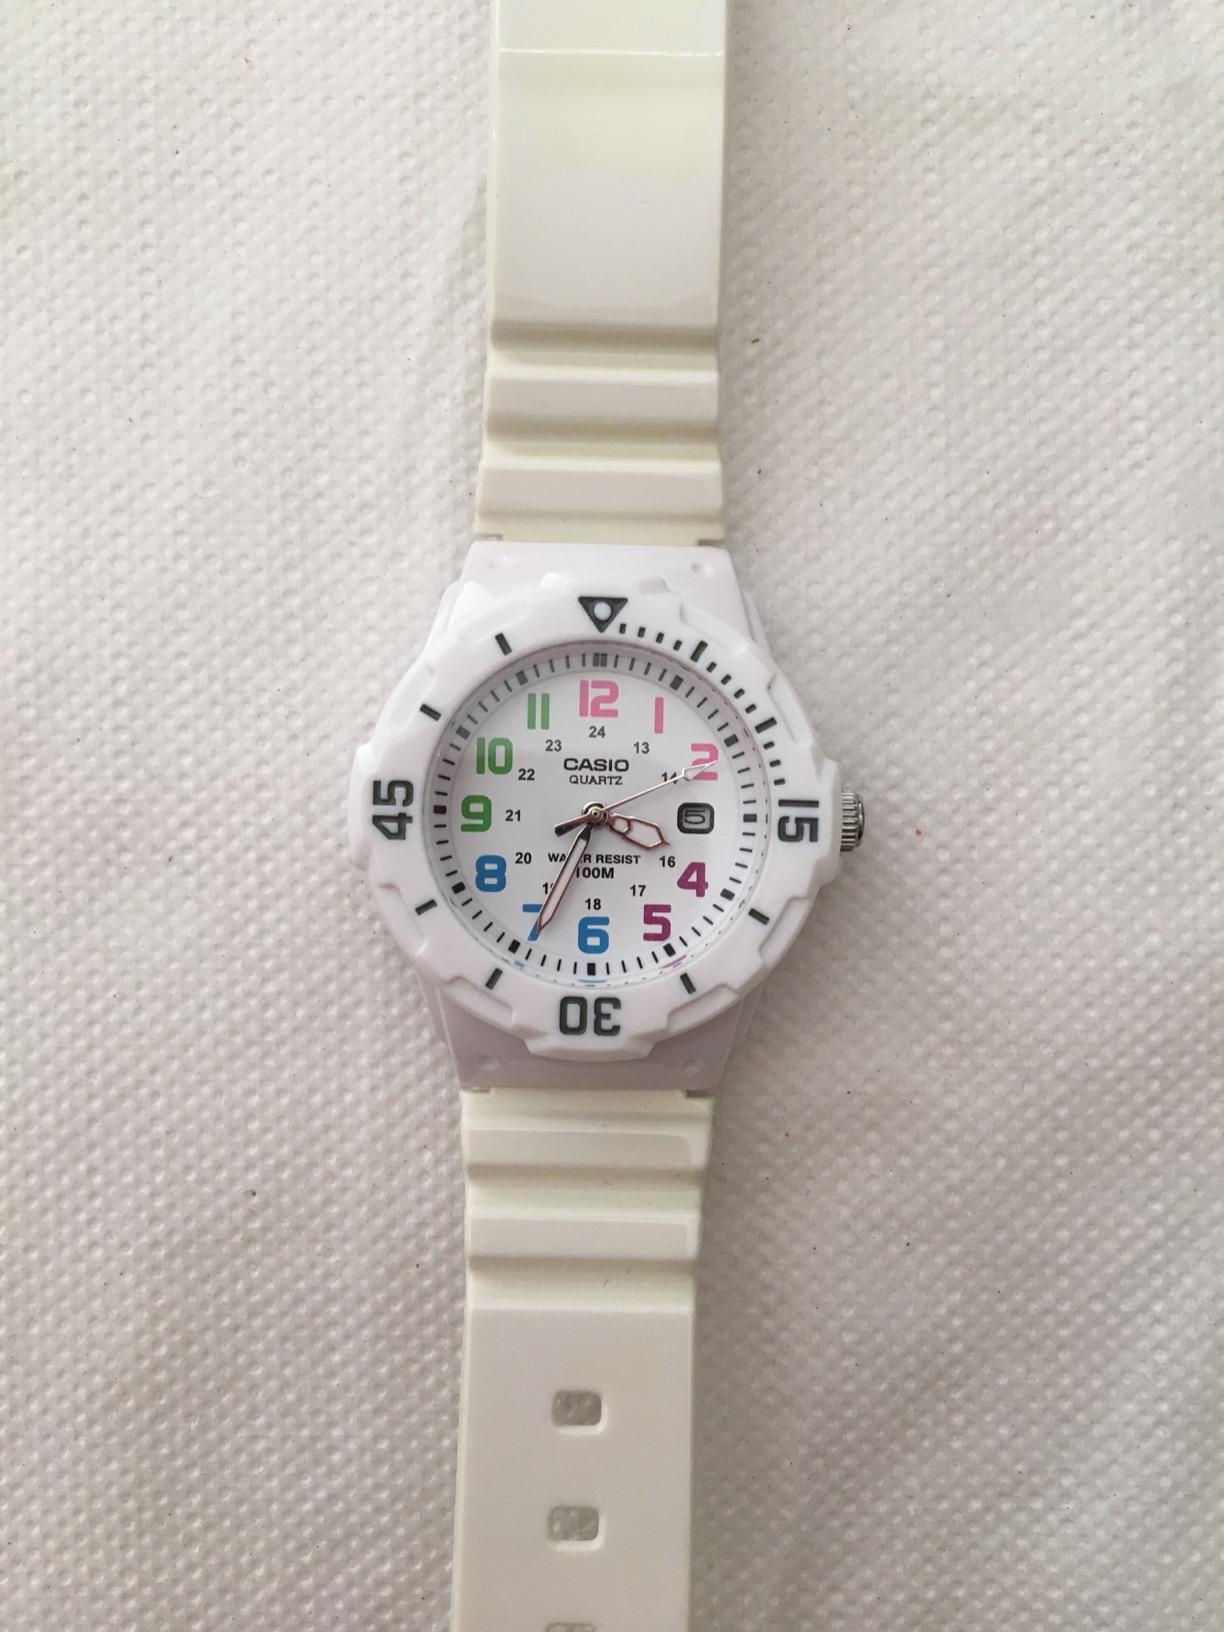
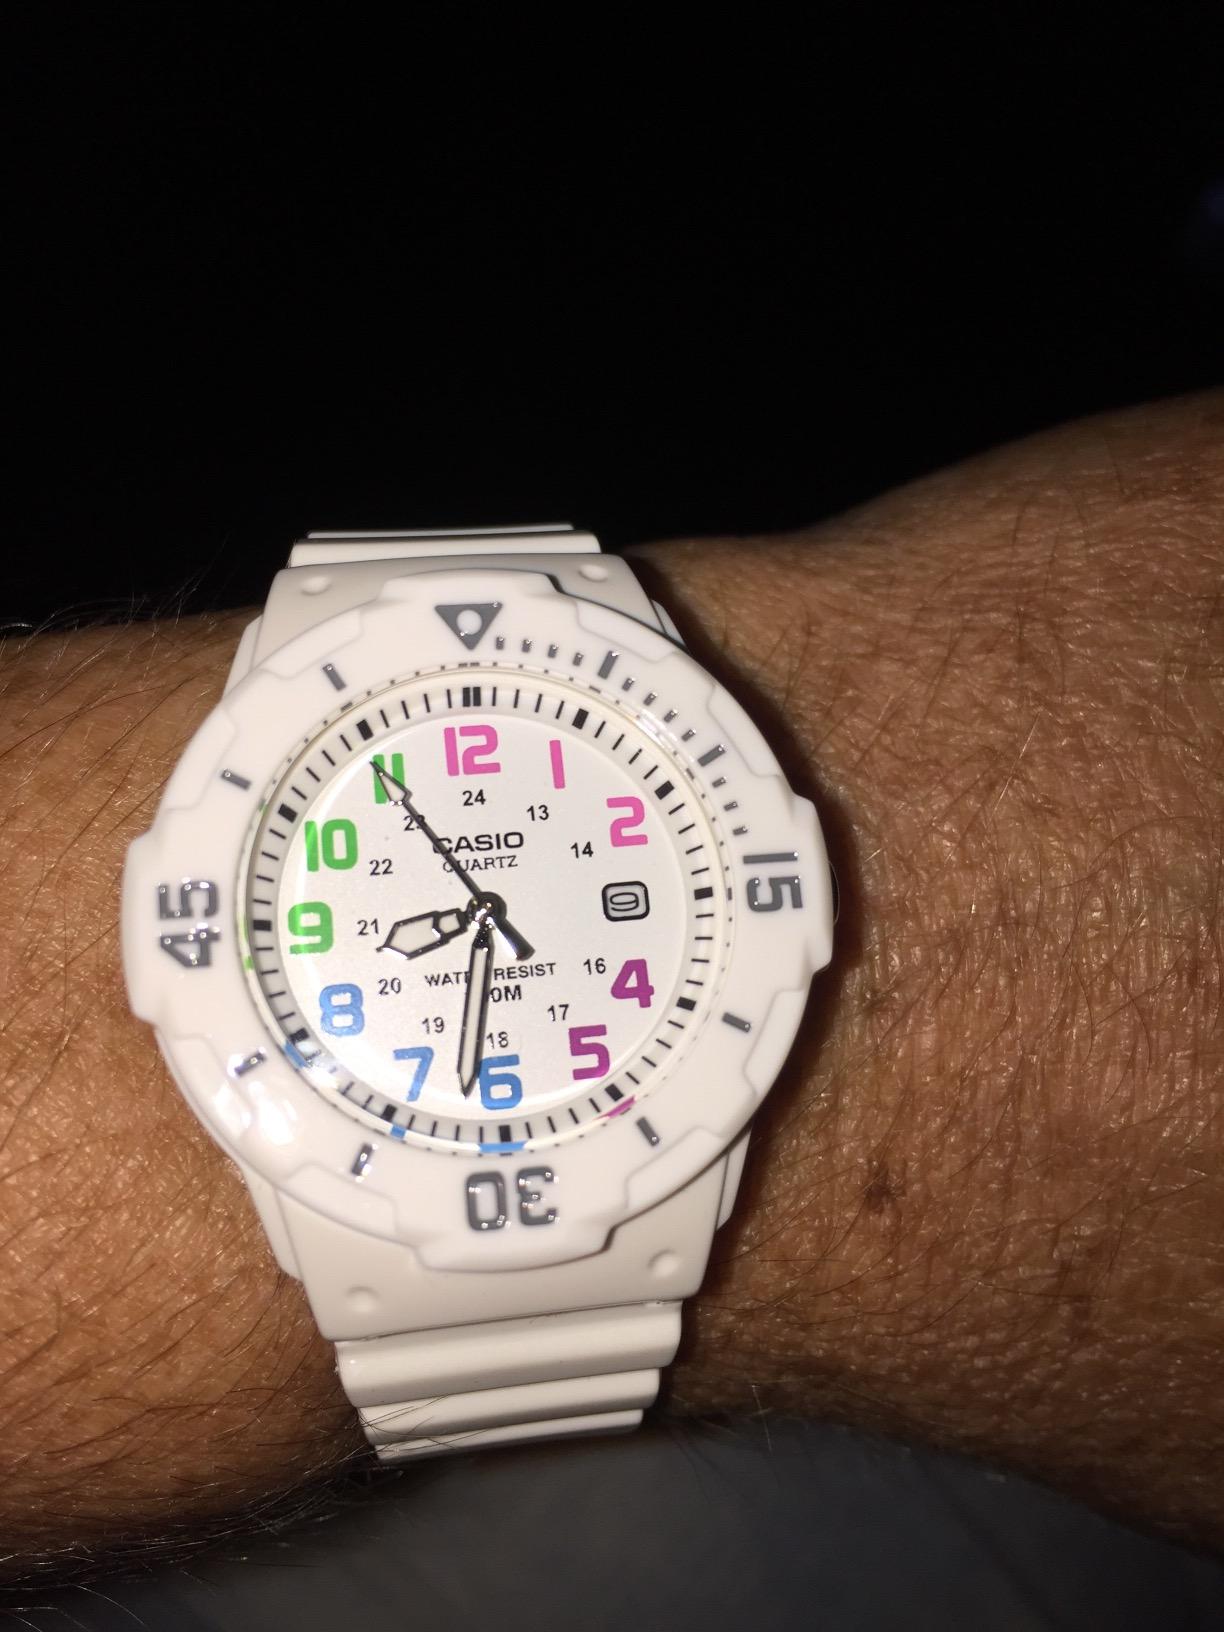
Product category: accessories_watch
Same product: yes